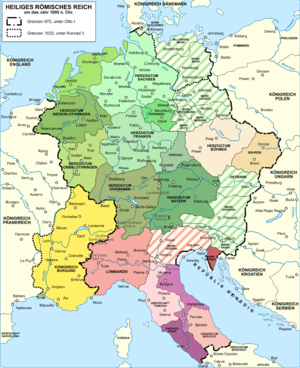
Det tysk-romerske Rige / Historie / Det sachsiske kejserhus (919—1024) / Henrik den Hellige
Det tysk-romerske Rige ca. år 1000
Det Hellige Romerske Rige af Tysk Nation, på dansk som regel kaldt for Det Tysk-Romerske Rige, var et politisk konglomerat af lande i Vest- og Centraleuropa med Tyskland som centrum. Kejserrigets navn skiftede meget gennem tiderne. Udtrykket Det romerske kejserrige blev brugt i 1034 som betegnelse for Konrad 2.s lande. I 1157 brugte man udtrykket Det hellige kejserrige. Titlen romersk kejser om nordeuropæiske herskere blev anvendt første gang under Otto 2. Indtil da havde kejserne fra og med Karl den Store og til og med Otto 1. den Store anvendt titlen Imperator Augustus. Det præcise udtryk, Det hellige romerske kejserrige dateres fra 1254, og den afsluttende version, Det hellige romerske kejserrige af tysk nation ses første gang i 1512.